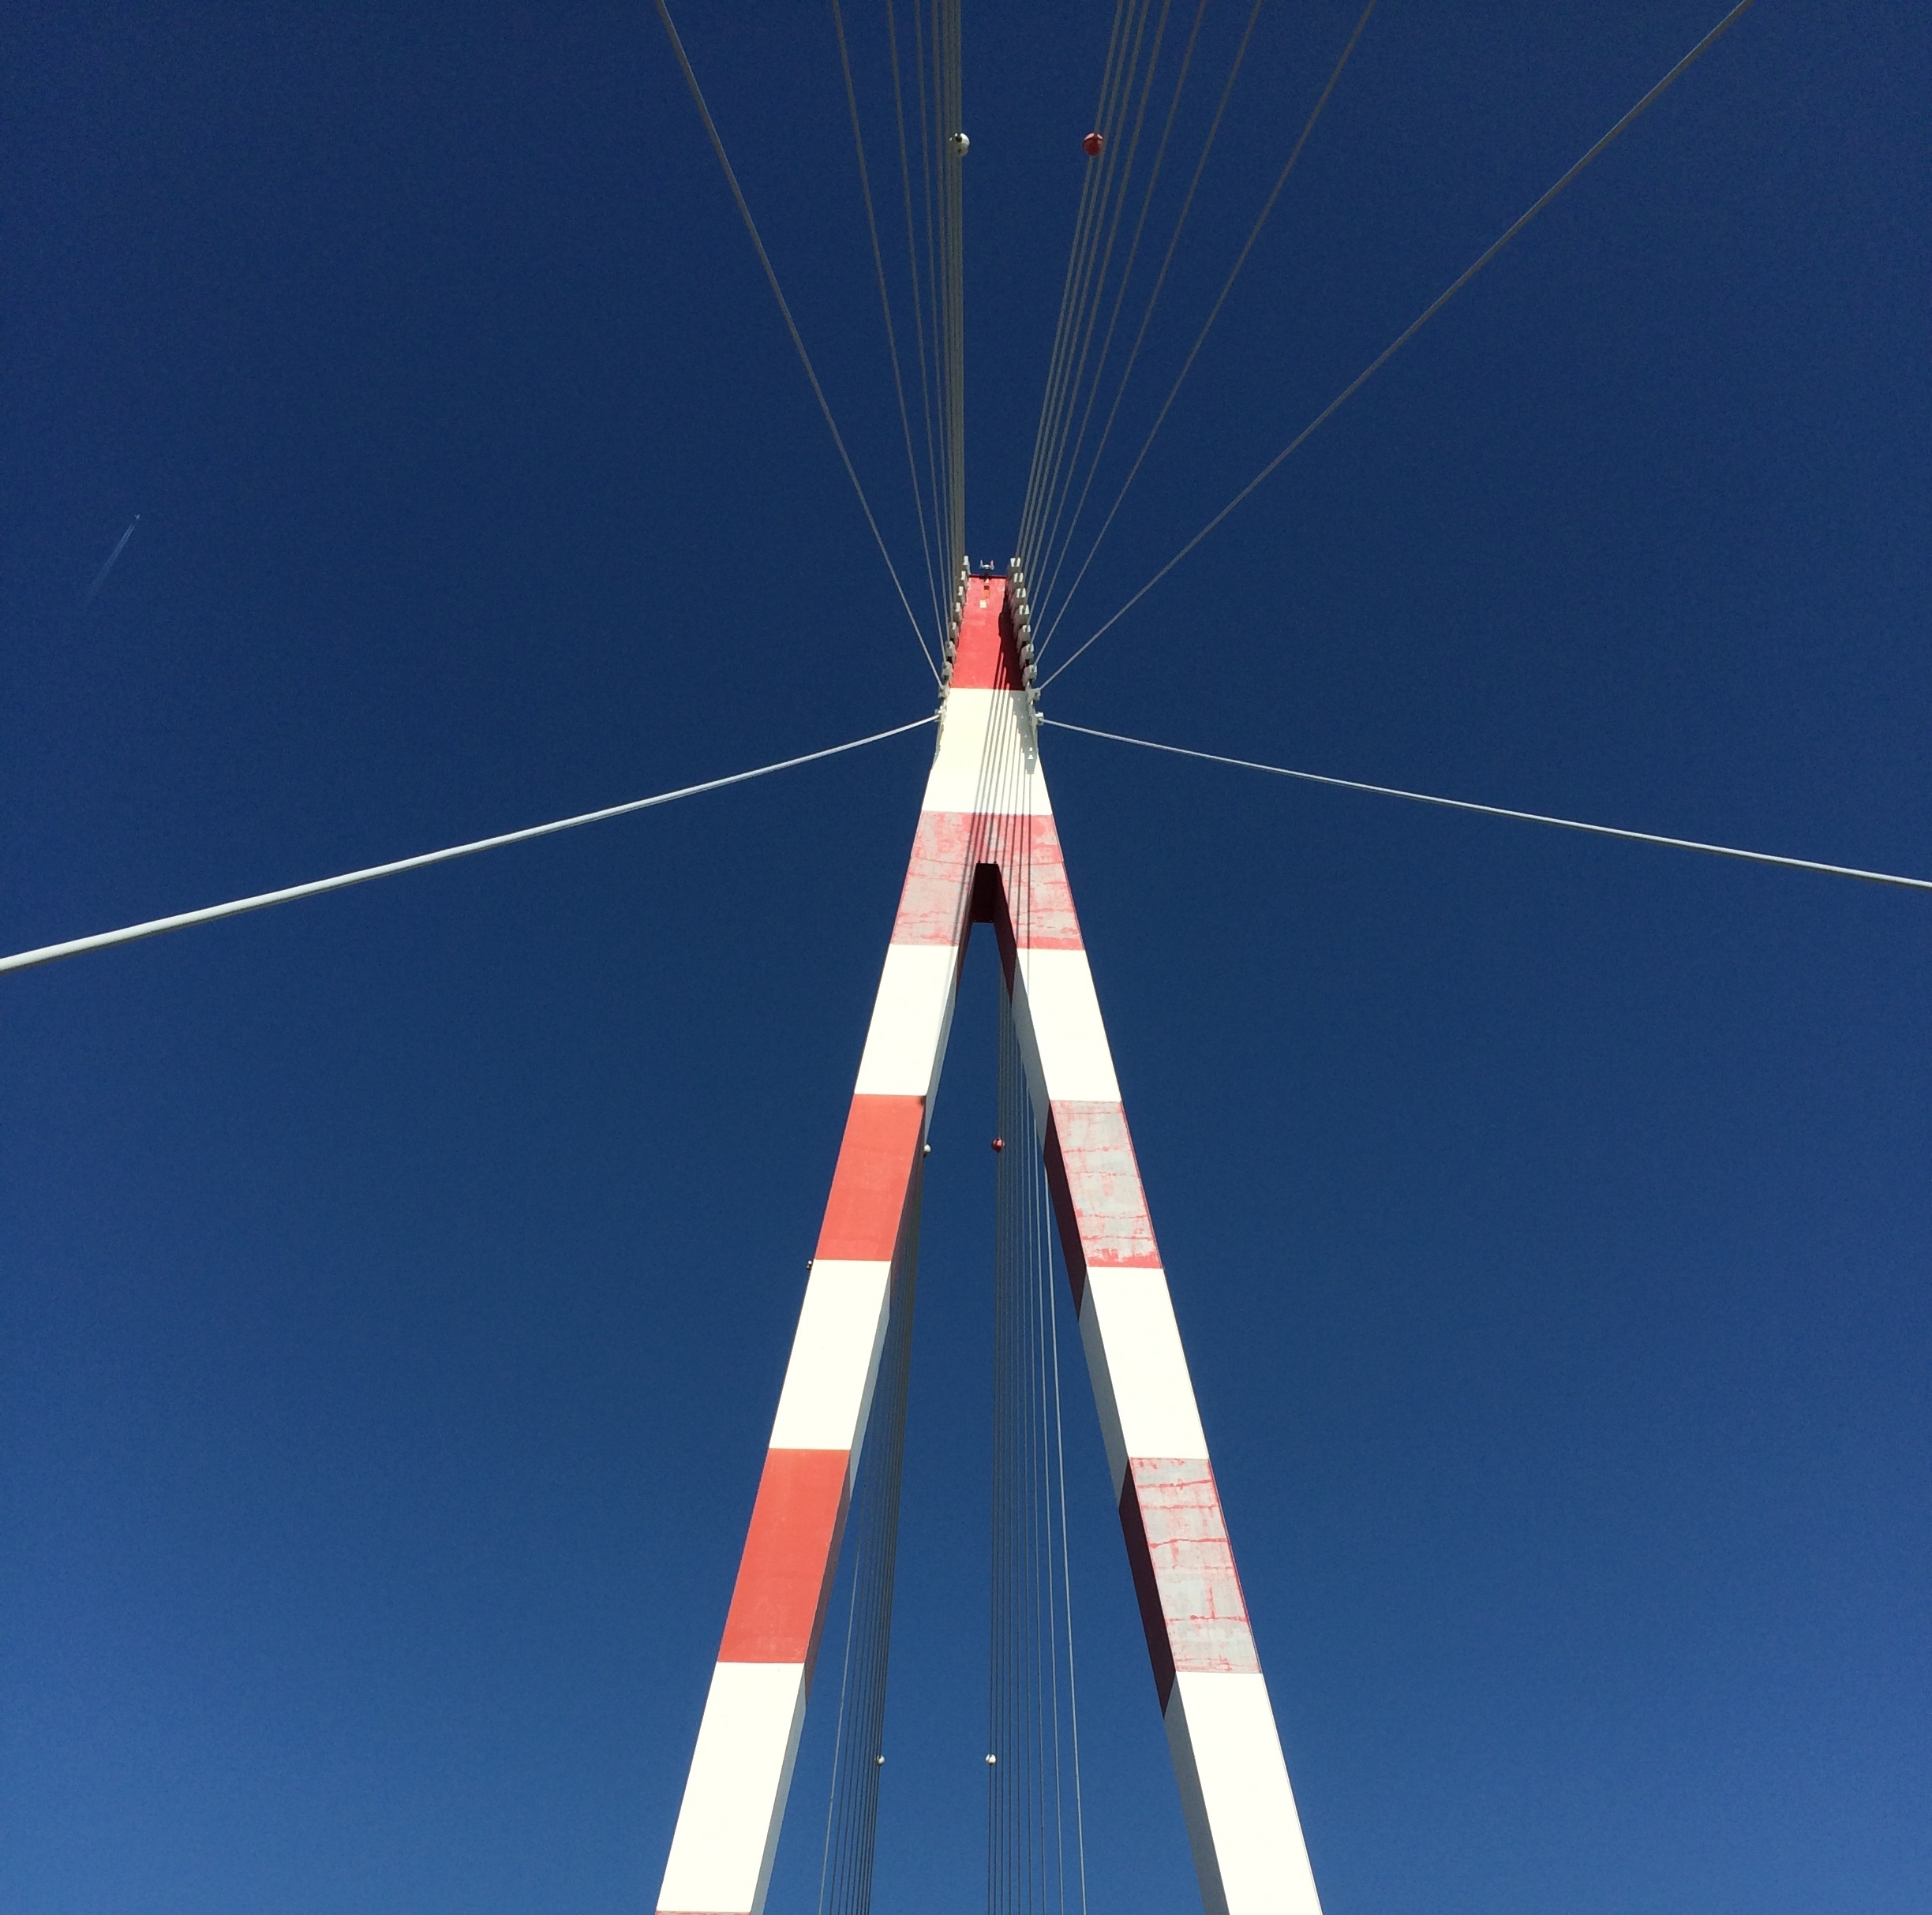
structure, sky, bridge, wind, line, red, tower, mast, metal, blue, blue sky, height, shape, saint nazaire